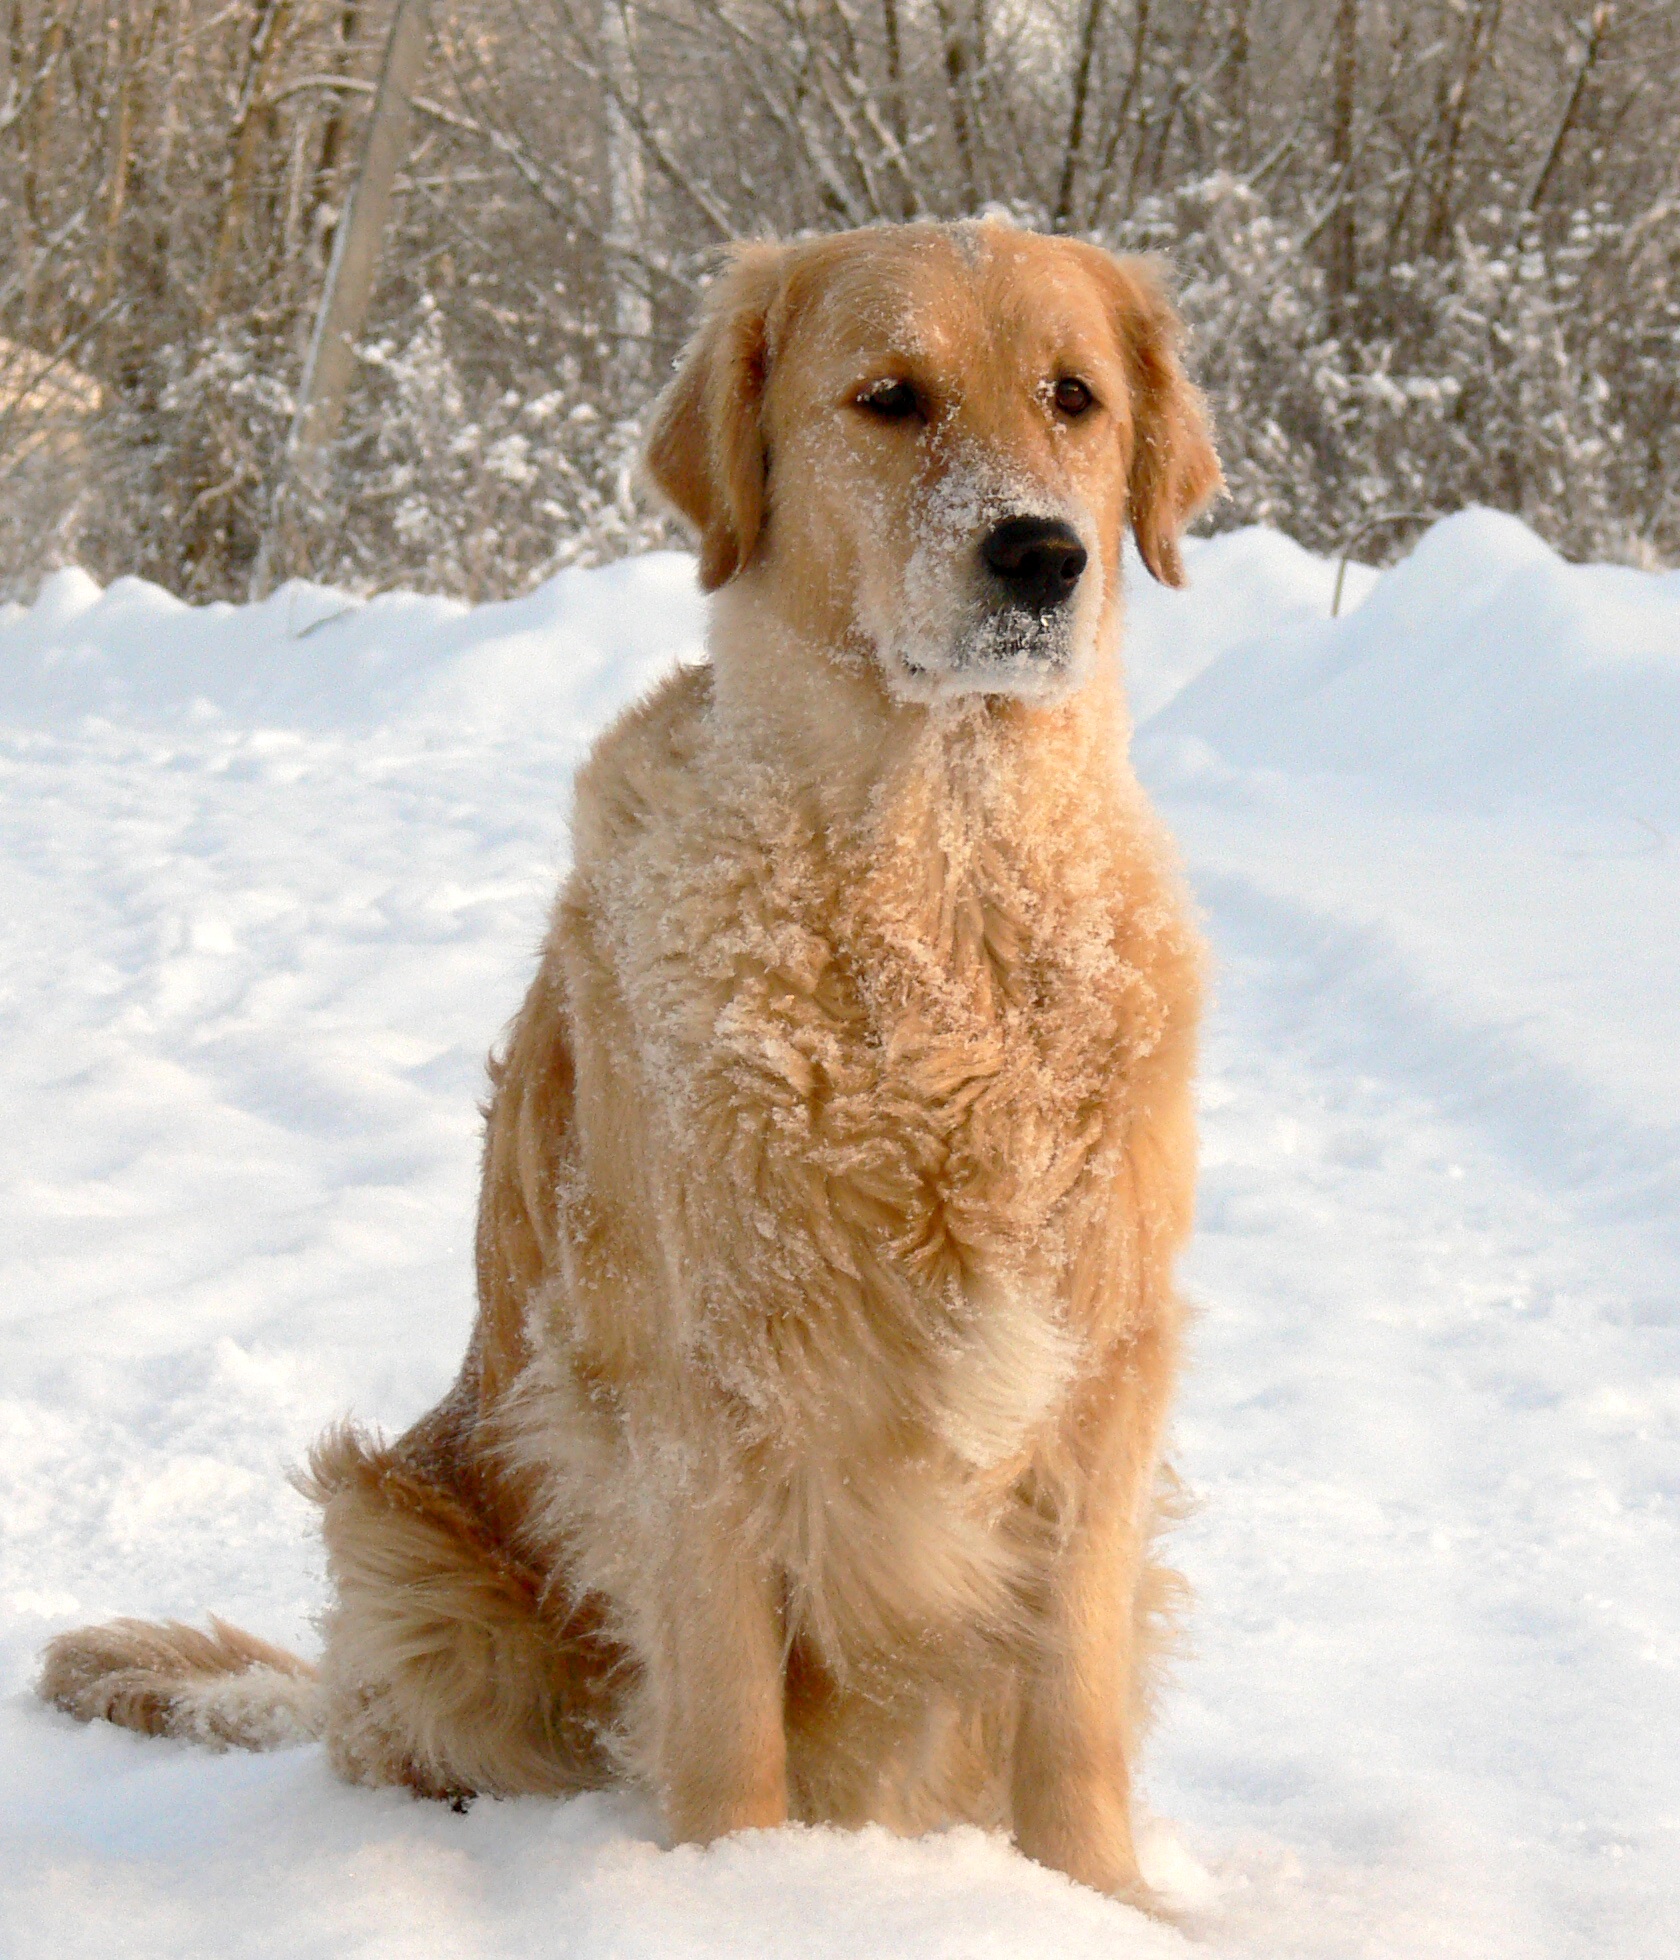
snow, winter, dog, canine, pet, portrait, sitting, mammal, golden retriever, vertebrate, domestic, dog breed, retriever, obedient, goldendoodle, attentive, dog like mammal, dog crossbreeds, nova scotia duck tolling retriever